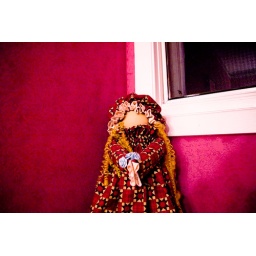
the doll with no face in our bathroom